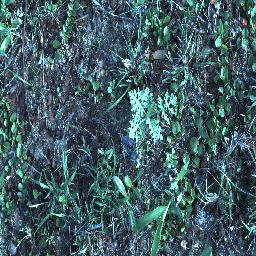
Label: parthenium